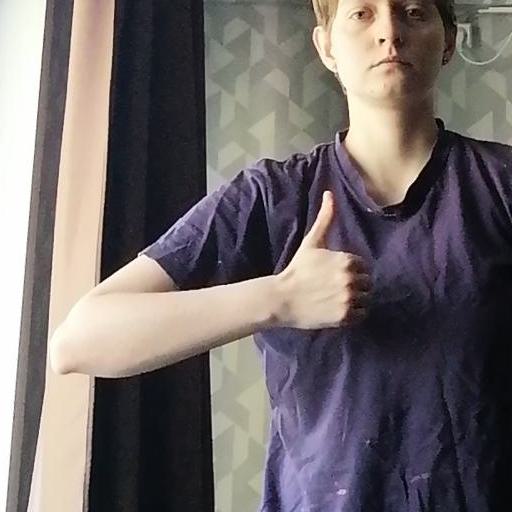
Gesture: like